Stephen Welch

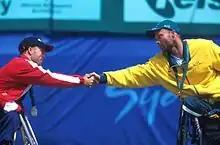
Welch (right) shaking hands with David Hall

Stephen Welch (born July 28, 1972) is an American wheelchair tennis player.